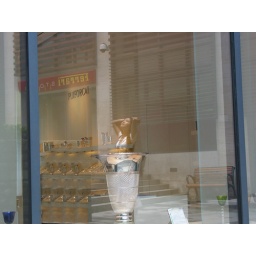
a girl in cup